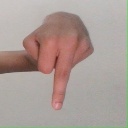
अक्षर: प